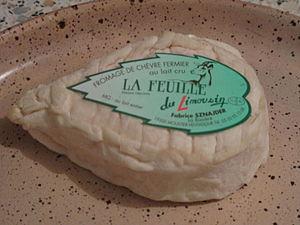
Fromage de chèvre ""la feuille du Limousin"" fabriquée en Corrèze."
La Feuille du Limousin est une marque de certification à usage collectif servant à identifier commercialement un fromage fermier produit par quelques agriculteurs de l'ancienne région administrative du Limousin en France. Cette marque est la propriété du Syndicat des Eleveurs de Chèvres de la Corrèze, un syndicat patronal. Ce fromage au lait cru de chèvre reprend les contours d'une feuille de châtaignier. Il a commencé à être produit vers 1993.